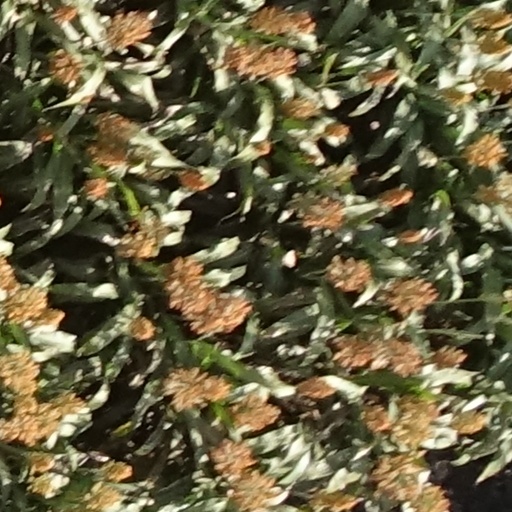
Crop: sorghum